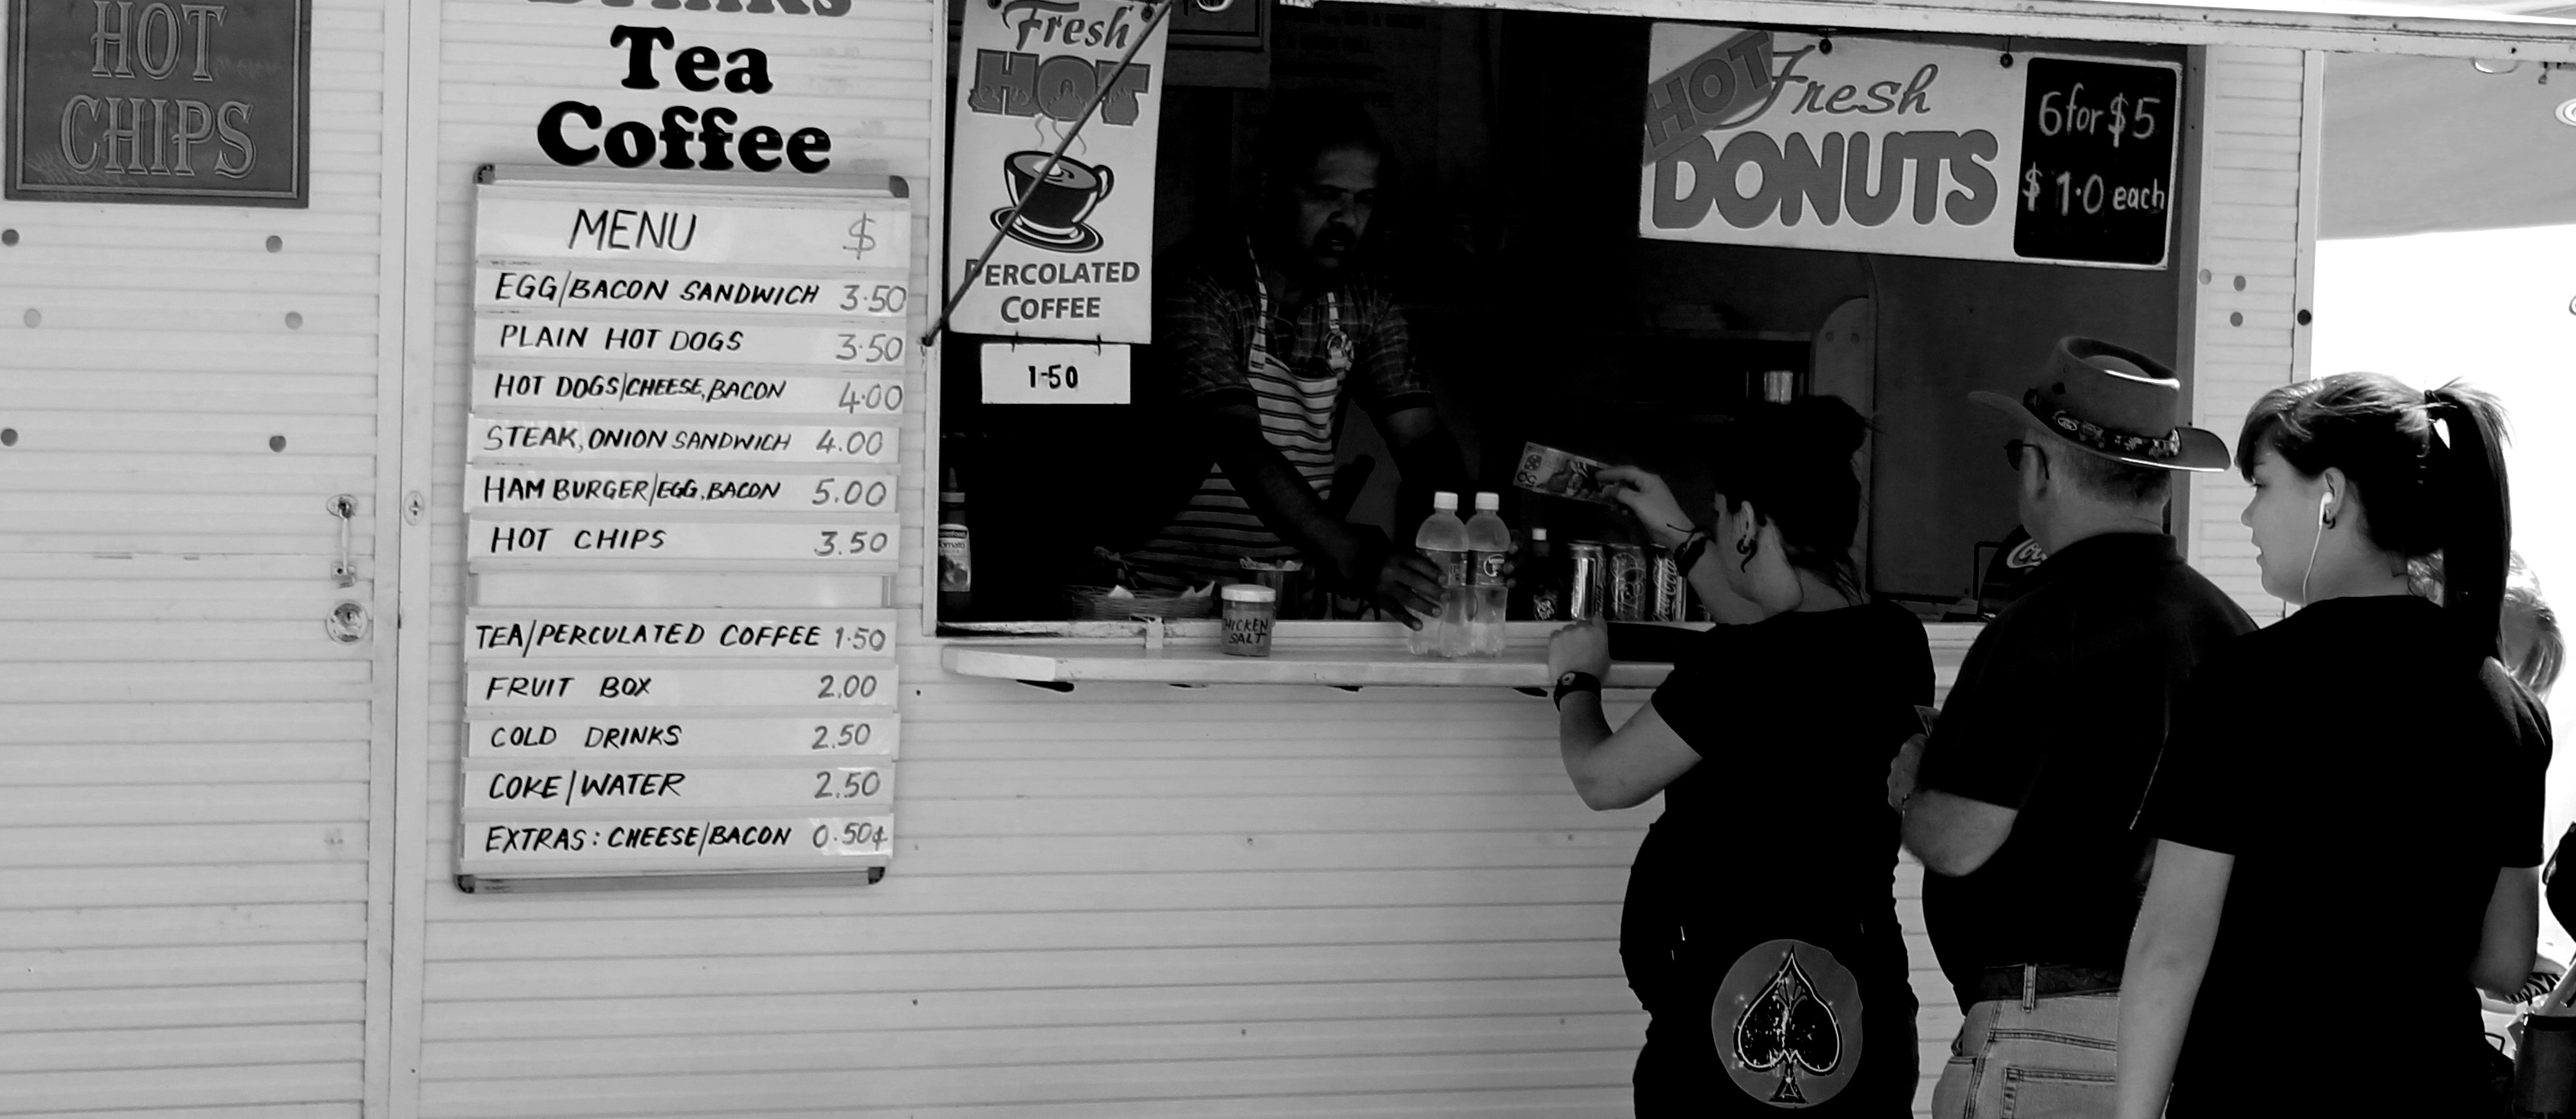
black and white, white, street, photography, photographer, texture, photo, food, canon, contrast, black, monochrome, brand, australia, flickr, les, focus, photograph, foto, facebook, image, flickrfriday, adelaide, twitter, dailyshoot, vividstriking, anawesomeshot, dazzlingshot, tumblr, leshaines, leshaines123, photoplus, monochrome photography